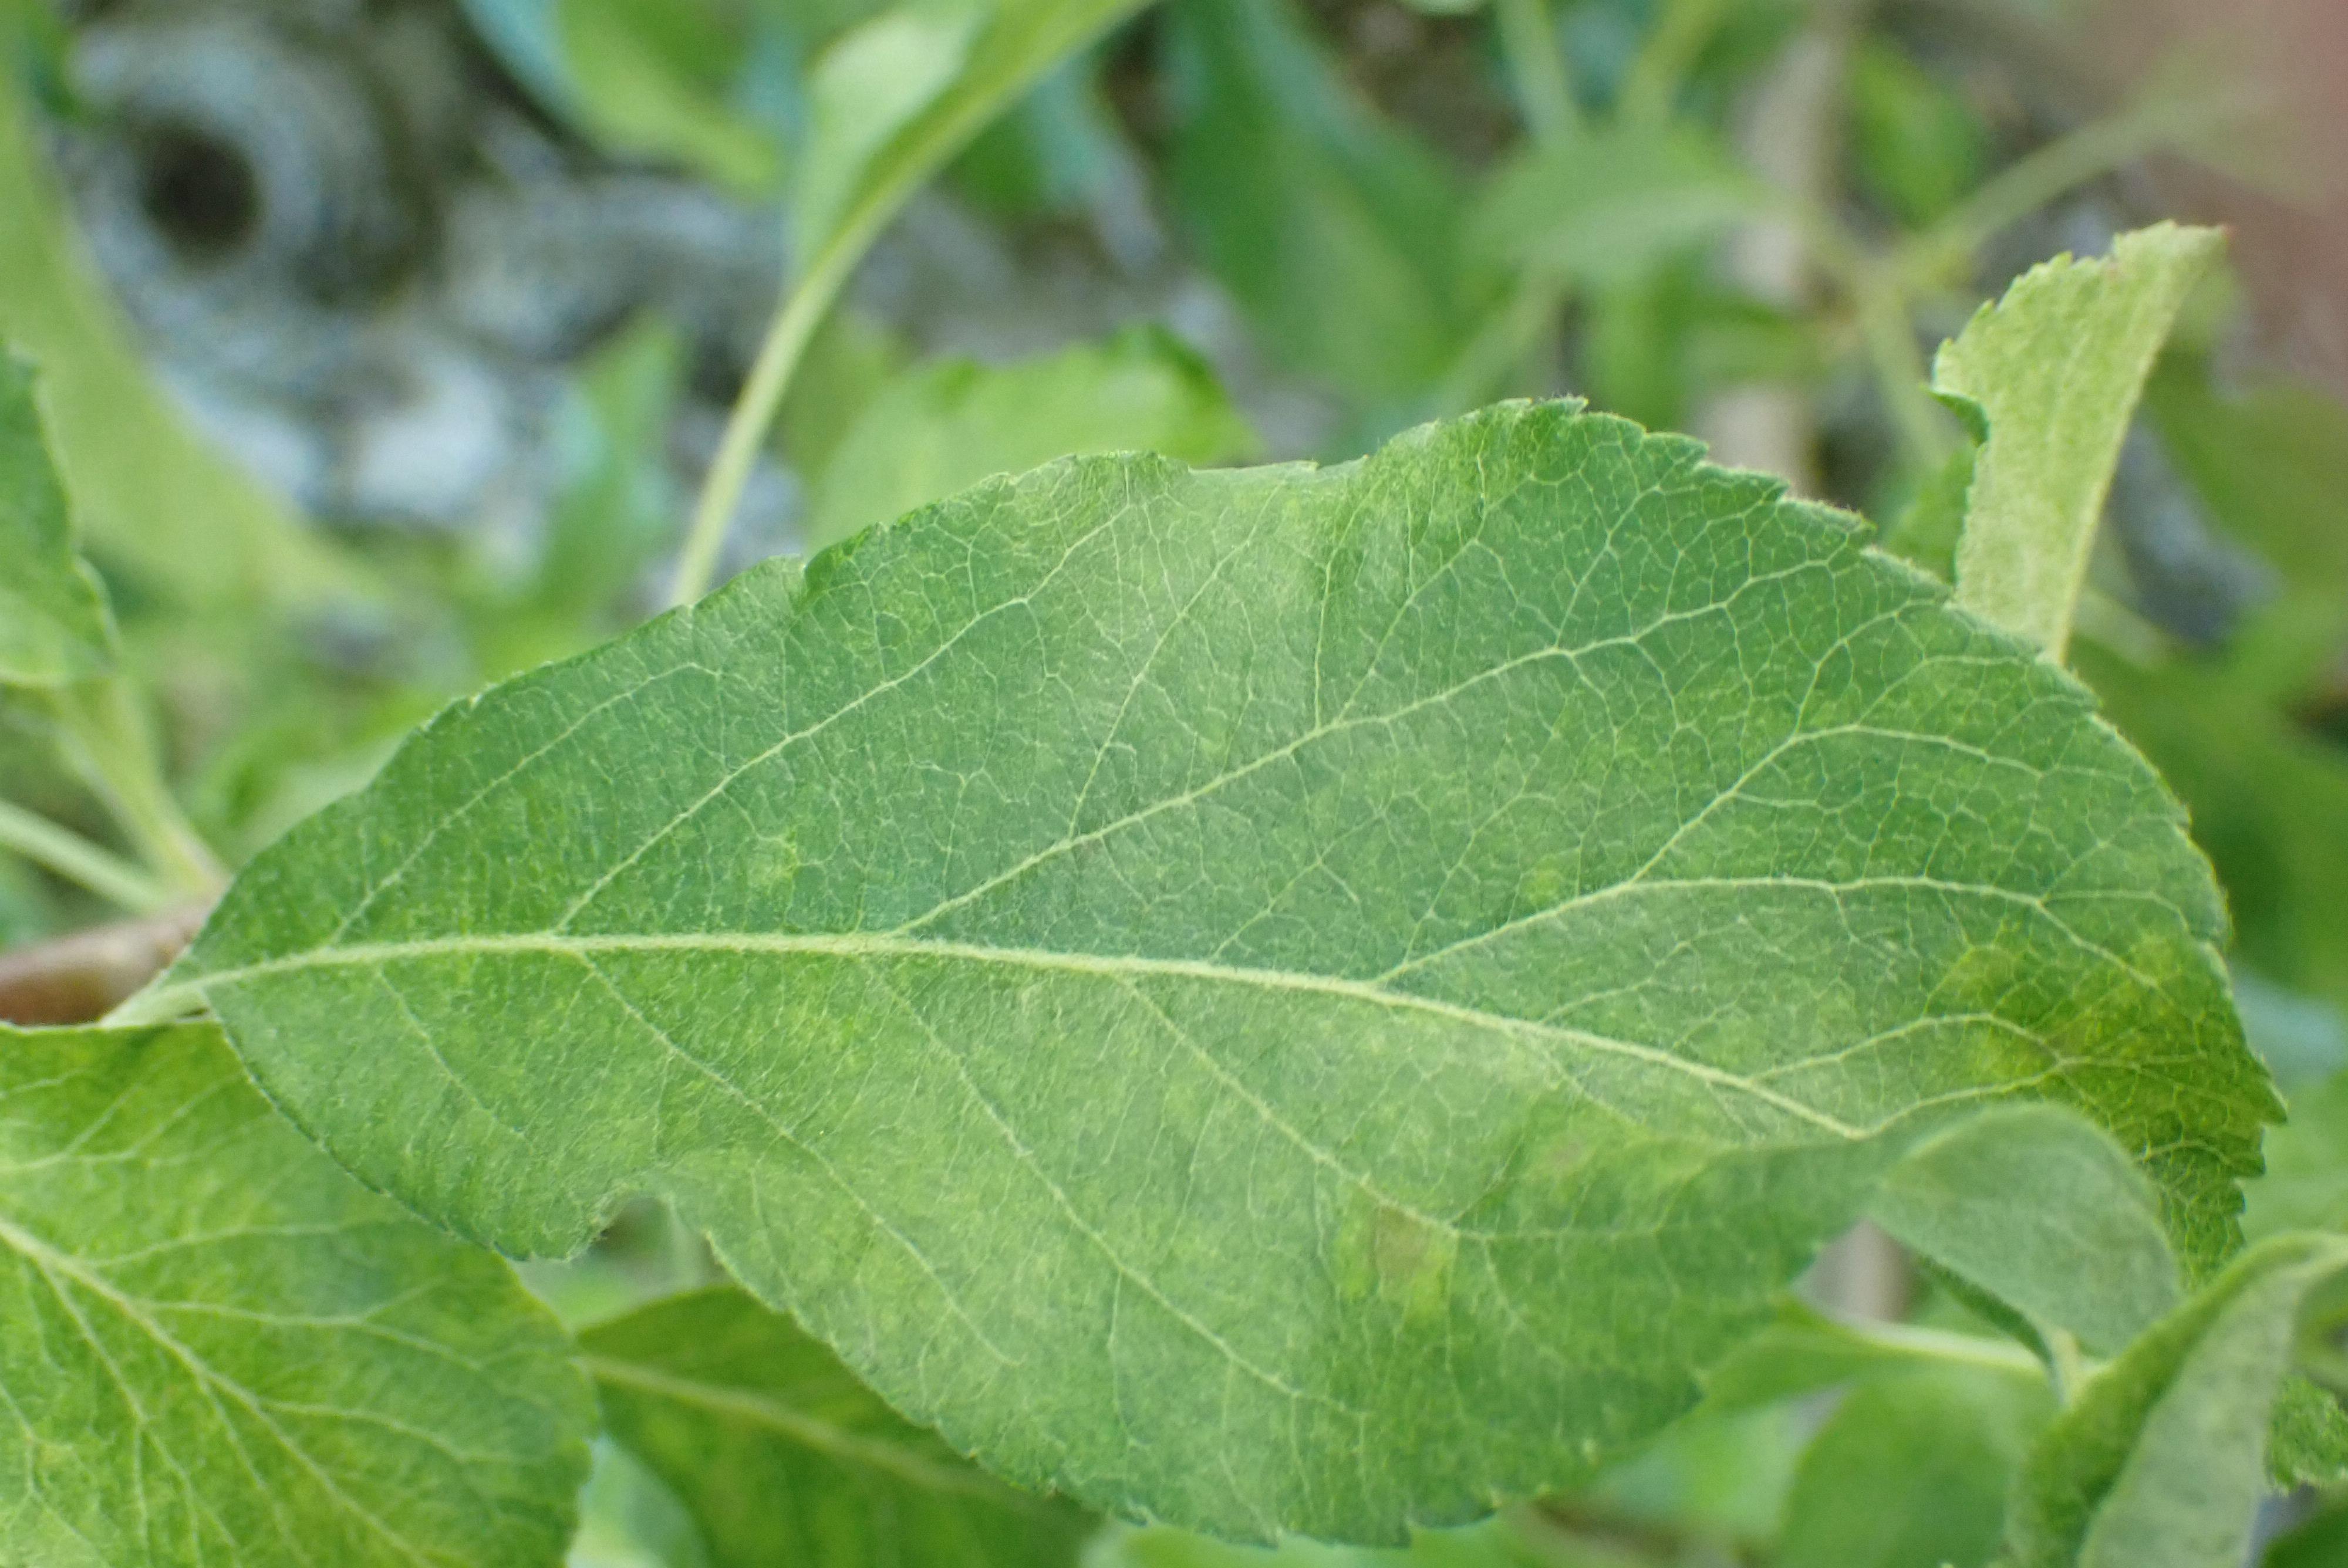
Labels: scab